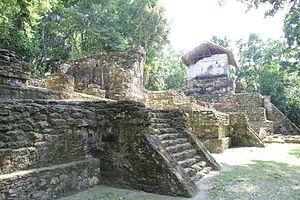
Topoxté est un site archéologique maya pré-colombien de la période postclassique du bassin du Petén dans le Nord du Guatemala, capitale du quart Nord du royaume Itza du clan Chontal Ko'woj ou Couoch ou encore Kobox. Sa population est apparentée au groupe Maya Chontal Kejache dont le nom du clan est une déformation. Au moment de l'arrivée des espagnols en 1517, 1518 et 1519 ce royaume s'étend au moins jusqu'au port de Champoton dont le roi Moch Couoch est un membre éminent du clan qui gagnera deux batailles contre les espagnols en 1517 et 1518. Au moins 2 autres royaumes du Nord Yucatan lui sont apparentés: Xikin Chel et Ah Kin Chel également d'origine Kejache. Il est vraisemblable que Topoxte était le centre politique qui contrôlait le côte Nord-Est de la péninsule du Yucatan appelée Ekab, faisant de cette entité la plus influente de la région de la chute de Mayapán 1441 à la chute de Tayasal en 1697. La cité est en rivalité avec un autre groupe Chontal occupant le quart Ouest du royaume Itza: les Acalans. La cité de Tixchel à l'Est de la lagune de Terminos sera un enjeu de conflit pour la délimitation des frontières entre Acalans et Couochs.